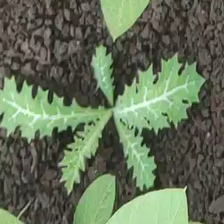
Weed species: Bilayat_(Mexicana_Argemone)